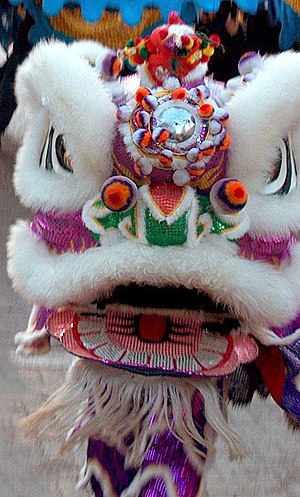
Nian
Sydkinesisk løvedanser klædt ud som Nian
Nian, også kaldet nianshou, er navnet på et løvelignende uhyre fra en legende i den kinesiske mytologi.